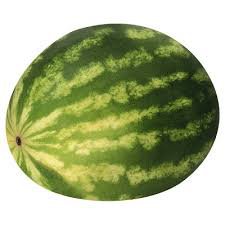
Label: Watermelon